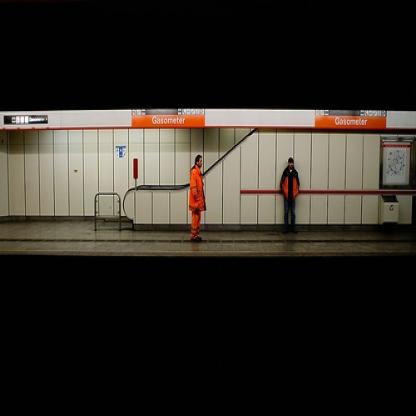
Scene: Indoor